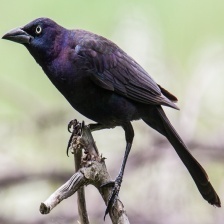
Species: COMMON GRACKLE
Scientific name: QUISCALUS QUISCULA